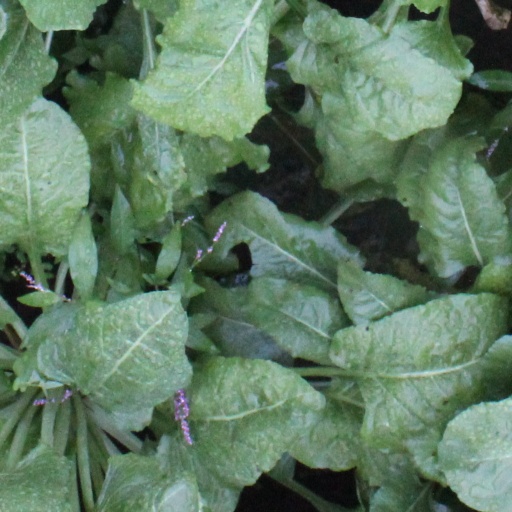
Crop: sugar beet